Kaspar Ulenberg

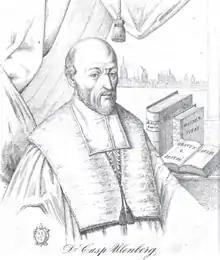

He was born at Lippstadt on the Lippe, Westphalia, the son of Lutheran parents, and was intended for the Lutheran ministry. He received his grammar-school education in Lippstadt, Soest, and Brunswick, and from 1569 studied theology at Wittenberg. While studying Luther's writings there his first doubts as to the truth of the Lutheran doctrines were awakened, and were then increased by hearing the disputes between the Protestant theologians and by the appearance of Calvinism in Saxony. After completing his studies he taught for a short time in the Latin school at Lunden in Dithmarschen; he was then sent by his family to Cologne to convert to Protestantism a kinsman who had become Catholic. After accomplishing this task he remained in Cologne, where, through his friendship with Johann Nopelius and Gerwin Calenius (Catholic countrymen of his), he had an opportunity of becoming acquainted with Catholic life and teaching.